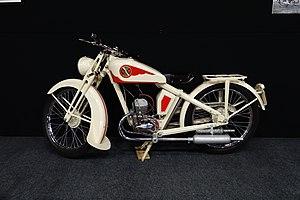
Gnome et Rhône à Rétromobile 2019
Rétromobile est un salon annuel consacré aux voitures anciennes traitant de l’ensemble des thèmes de la voiture de collection, qui se tient au Parc des expositions de la Porte de Versailles à Paris. Il est le second plus grand salon européen consacré à l'automobile de collection et ses accessoires après le "Techno Classica Essen" en Allemagne, suivi du Retro Classics allemand de Stuttgart qui est le plus grand en termes de surface, et l'Auto-Retro espagnol de Barcelone.